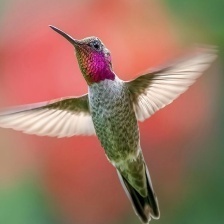
Species: ANNAS HUMMINGBIRD
Scientific name: CALYPTE ANNA
ImageNet parent category: hummingbird